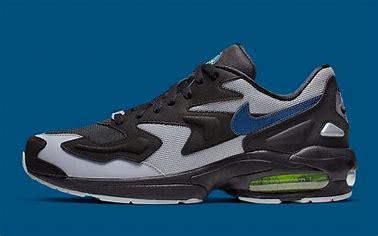
Brand: Nike
Model: Air MAX2 Light